Ray Lindwall

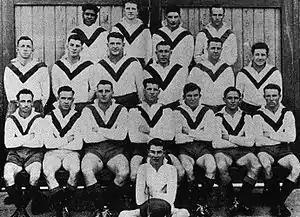
The St. George rugby league team of 1946. Lindwall is seated front right. His brother Jack is back right.

Lindwall returned to Australia and resumed his rugby league career with St. George in the 1946 NSWRFL season after a two-year absence, starting in reserve grade. His strong performances saw him promoted to first grade and that season St. George Dragons qualified for the grand final against the Balmain Tigers. Lindwall's goalkicking abilities were not on display that day, as Balmain won the game 13–12, scoring three tries to St George's four, with Lindwall missing every kick at goal. He retired from competitive rugby on the advice of O`Reilly to concentrate on cricket. Lindwall played 31 first-grade rugby league games for St George, scoring seven tries (then worth three points) and kicking 123 goals for a total of 267 career points. The narrow losses in the 1942 and 1946 grand finals prevented him from emulating Herbie Collins' unique feat of following a New South Wales Rugby League premiership victory with captaining the Australian cricket team. Lindwall's brother Jack was, at the time of his retirement, the club's leading try-scorer with 110.